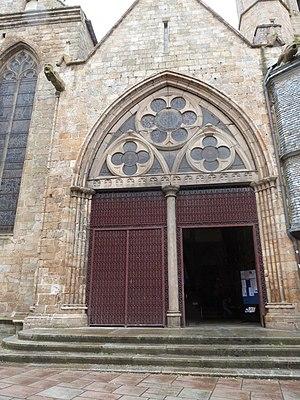
Portail du porche nord de la basilique Notre-Dame de Bon-Secours à Guingamp
La basilique Notre-Dame de Bon-Secours se situe au cœur de la cité historique de Guingamp, en Bretagne.